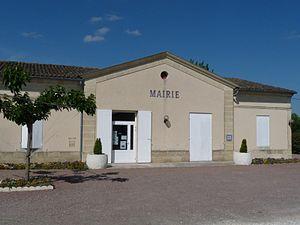
Mairie de Néac, Gironde, France
Néac est une commune française située à 50 minutes de Bordeaux, dans le département de la Gironde en région Nouvelle-Aquitaine.C'est aussi une commune du Grand Saint-Émilionnais faisant partie du Canton du Nord-Libournais. À 10 kilomètres de Libourne, elle se situe aussi à 10 kilomètres de Saint-Émilion, sur une butte culminant à 54 mètres, sa superficie est de 688 ha. Aujourd’hui, la commune compte 399 habitants, et ces derniers sont appelés les Néacais et les Néacaises.